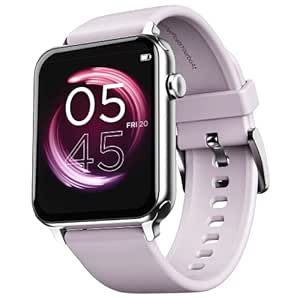
boAt Wave Call Smart Watch
Category: Electronics
Price: 1999 (list price: 7990)
Rating: 3.8 (17,831 ratings)
About this product: Bluetooth Calling- Wave Call comes with a premium built-in speaker and bluetooth calling via which you can stay connected to your friends, family, and colleagues|Dial Pad- Its dial pad is super responsive and convenient. You can also save upto 10 contacts in this smart watch|Screen Size- Wave Call comes with a 1.69” HD Display that features a bold, bright, and highly responsive 2.5D curved touch interface|Resolution- With 550 nits of brightness get sharper color resolution that brightens your virtual world exponentially.|Design- The ultra slim and lightweight design of the watch is ideal to keep you surfing your wave all day!|Watch Faces- Wave Call comes with 150+ Cloud watchfaces for you to pick from, complementing your every mood and outfit|HR, SpO2 & Breathing- Monitor your heart rate and blood oxygen levels on-the-go with the heart rate and SpO2 monitor. It also comes with Guided Breathing to help you relax and embrace mindfulness.